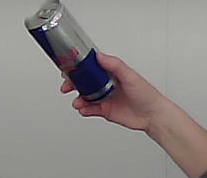
Product: redbull_energydrink